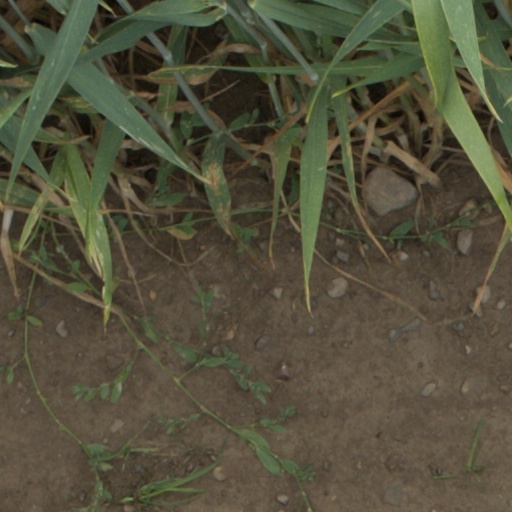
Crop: wheat